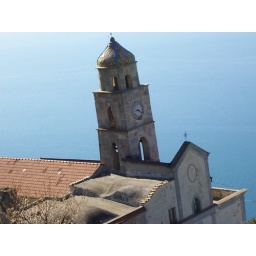
Viewed through a coach window on a tour of the AMALFI coast in Italy.